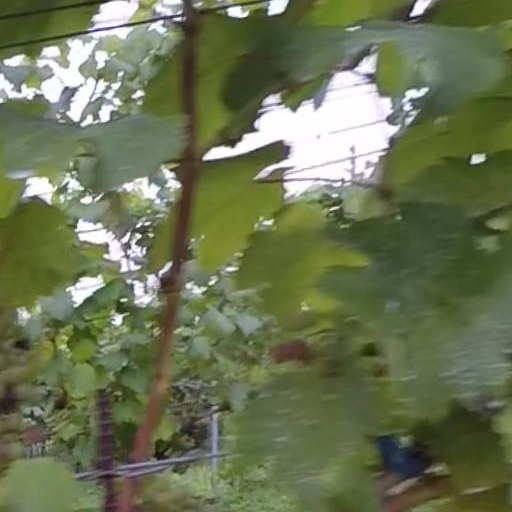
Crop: grape